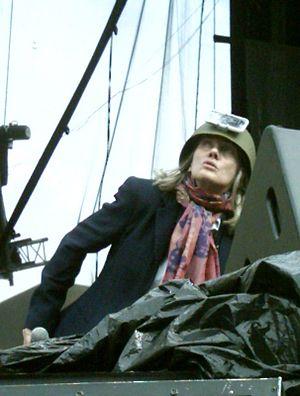
Diane Dufresne lors d'une répétition du spectacle Terre, planète bleue présenté aux FrancoFolies de Montréal
Diane Dufresne, née le 30 septembre 1944 à Montréal, au Canada, est une chanteuse, comédienne et peintre québécoise. Reconnue pour ses costumes excentriques, elle est considérée comme l'une des plus grandes chanteuses québécoises.